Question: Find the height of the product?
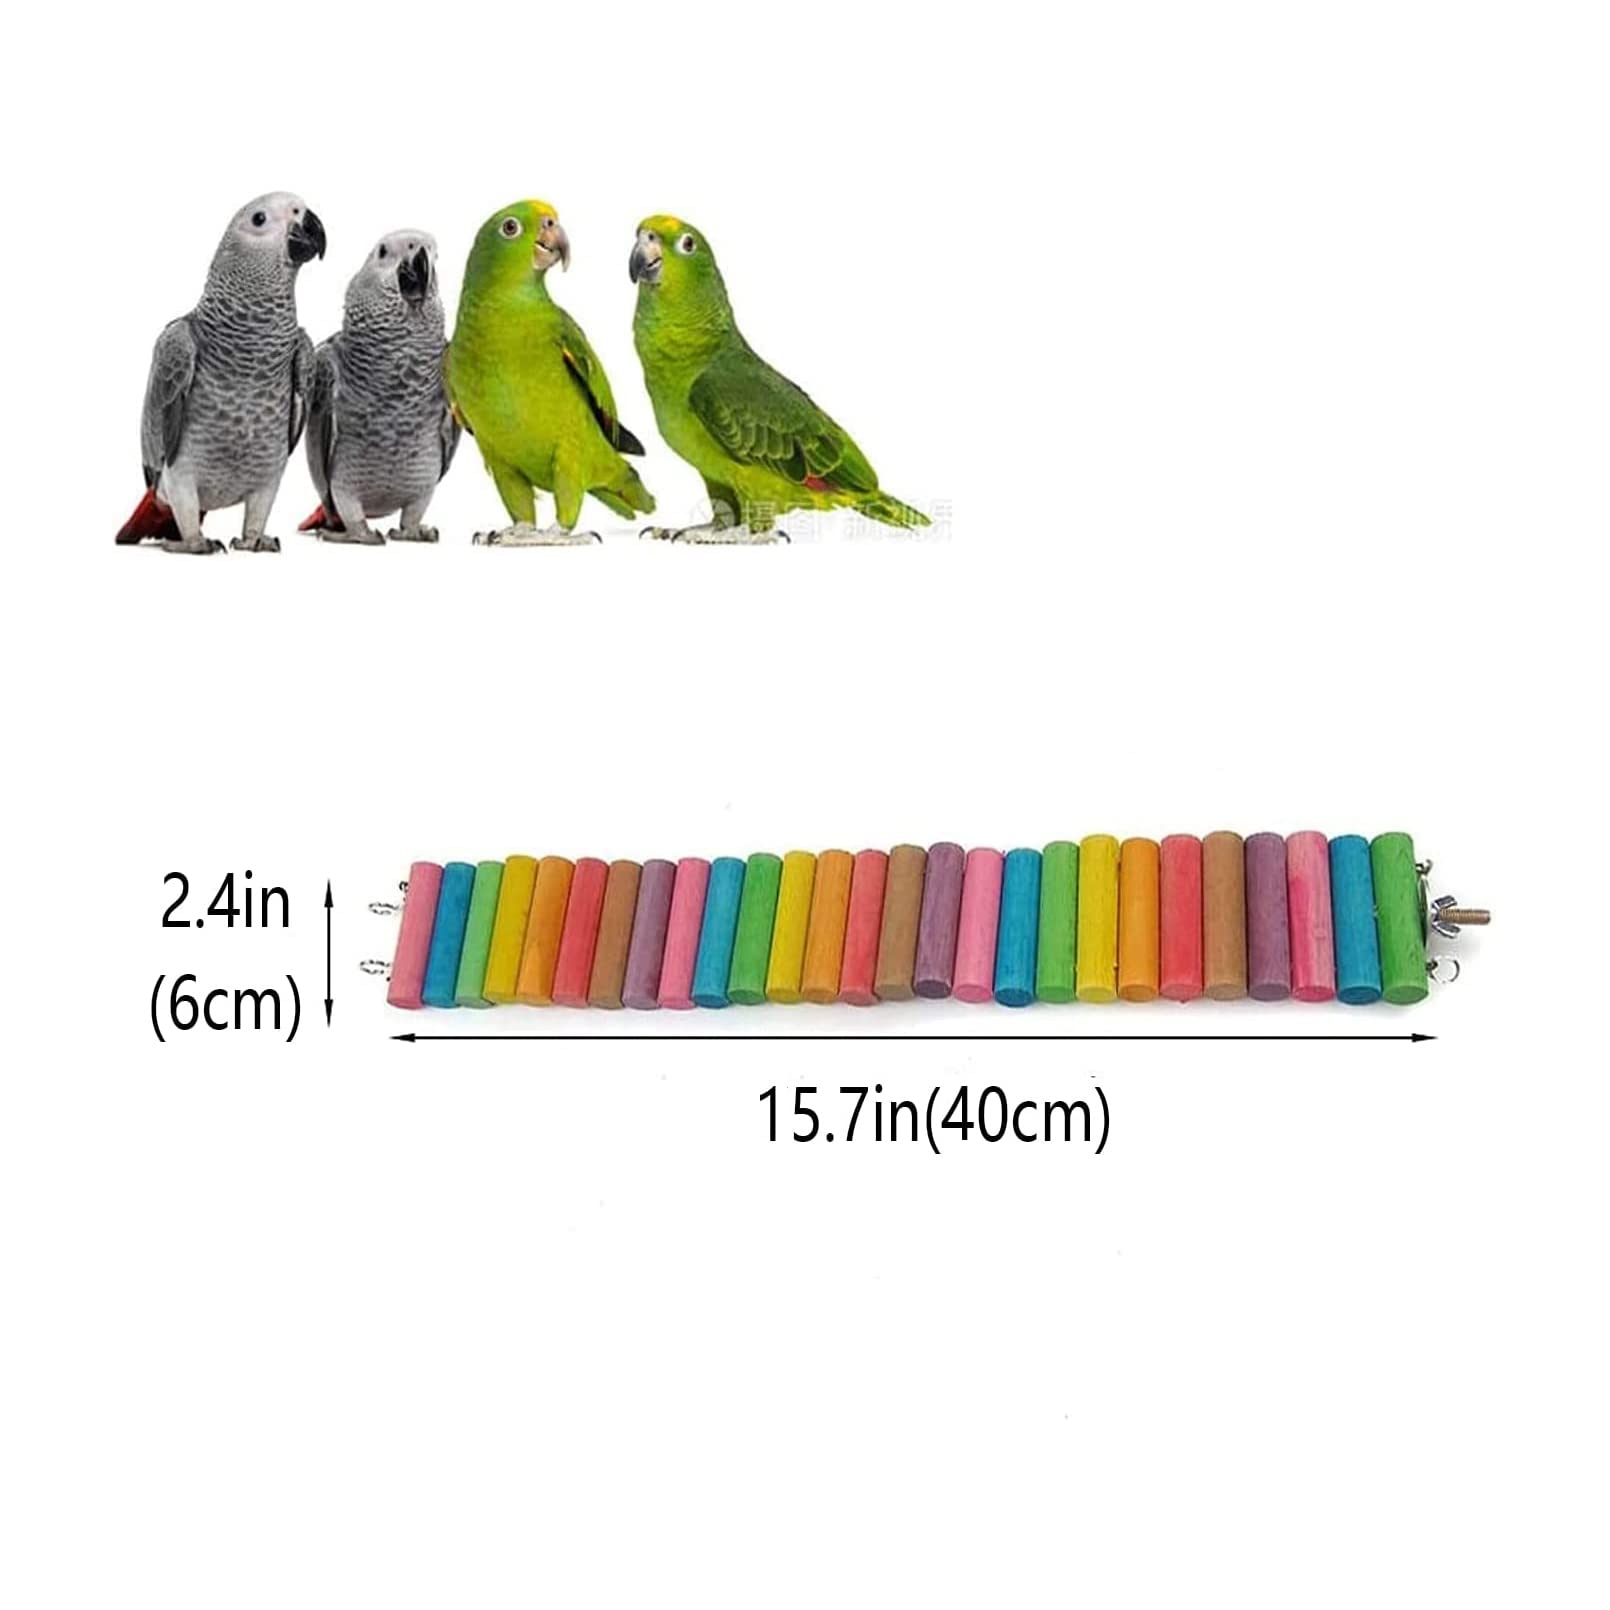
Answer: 2.4 inch